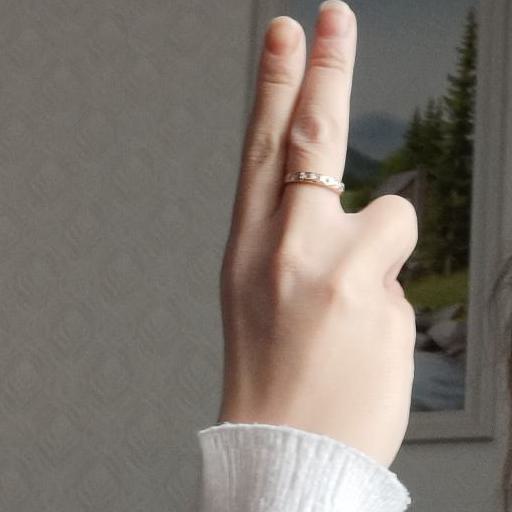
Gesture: two_up_inverted